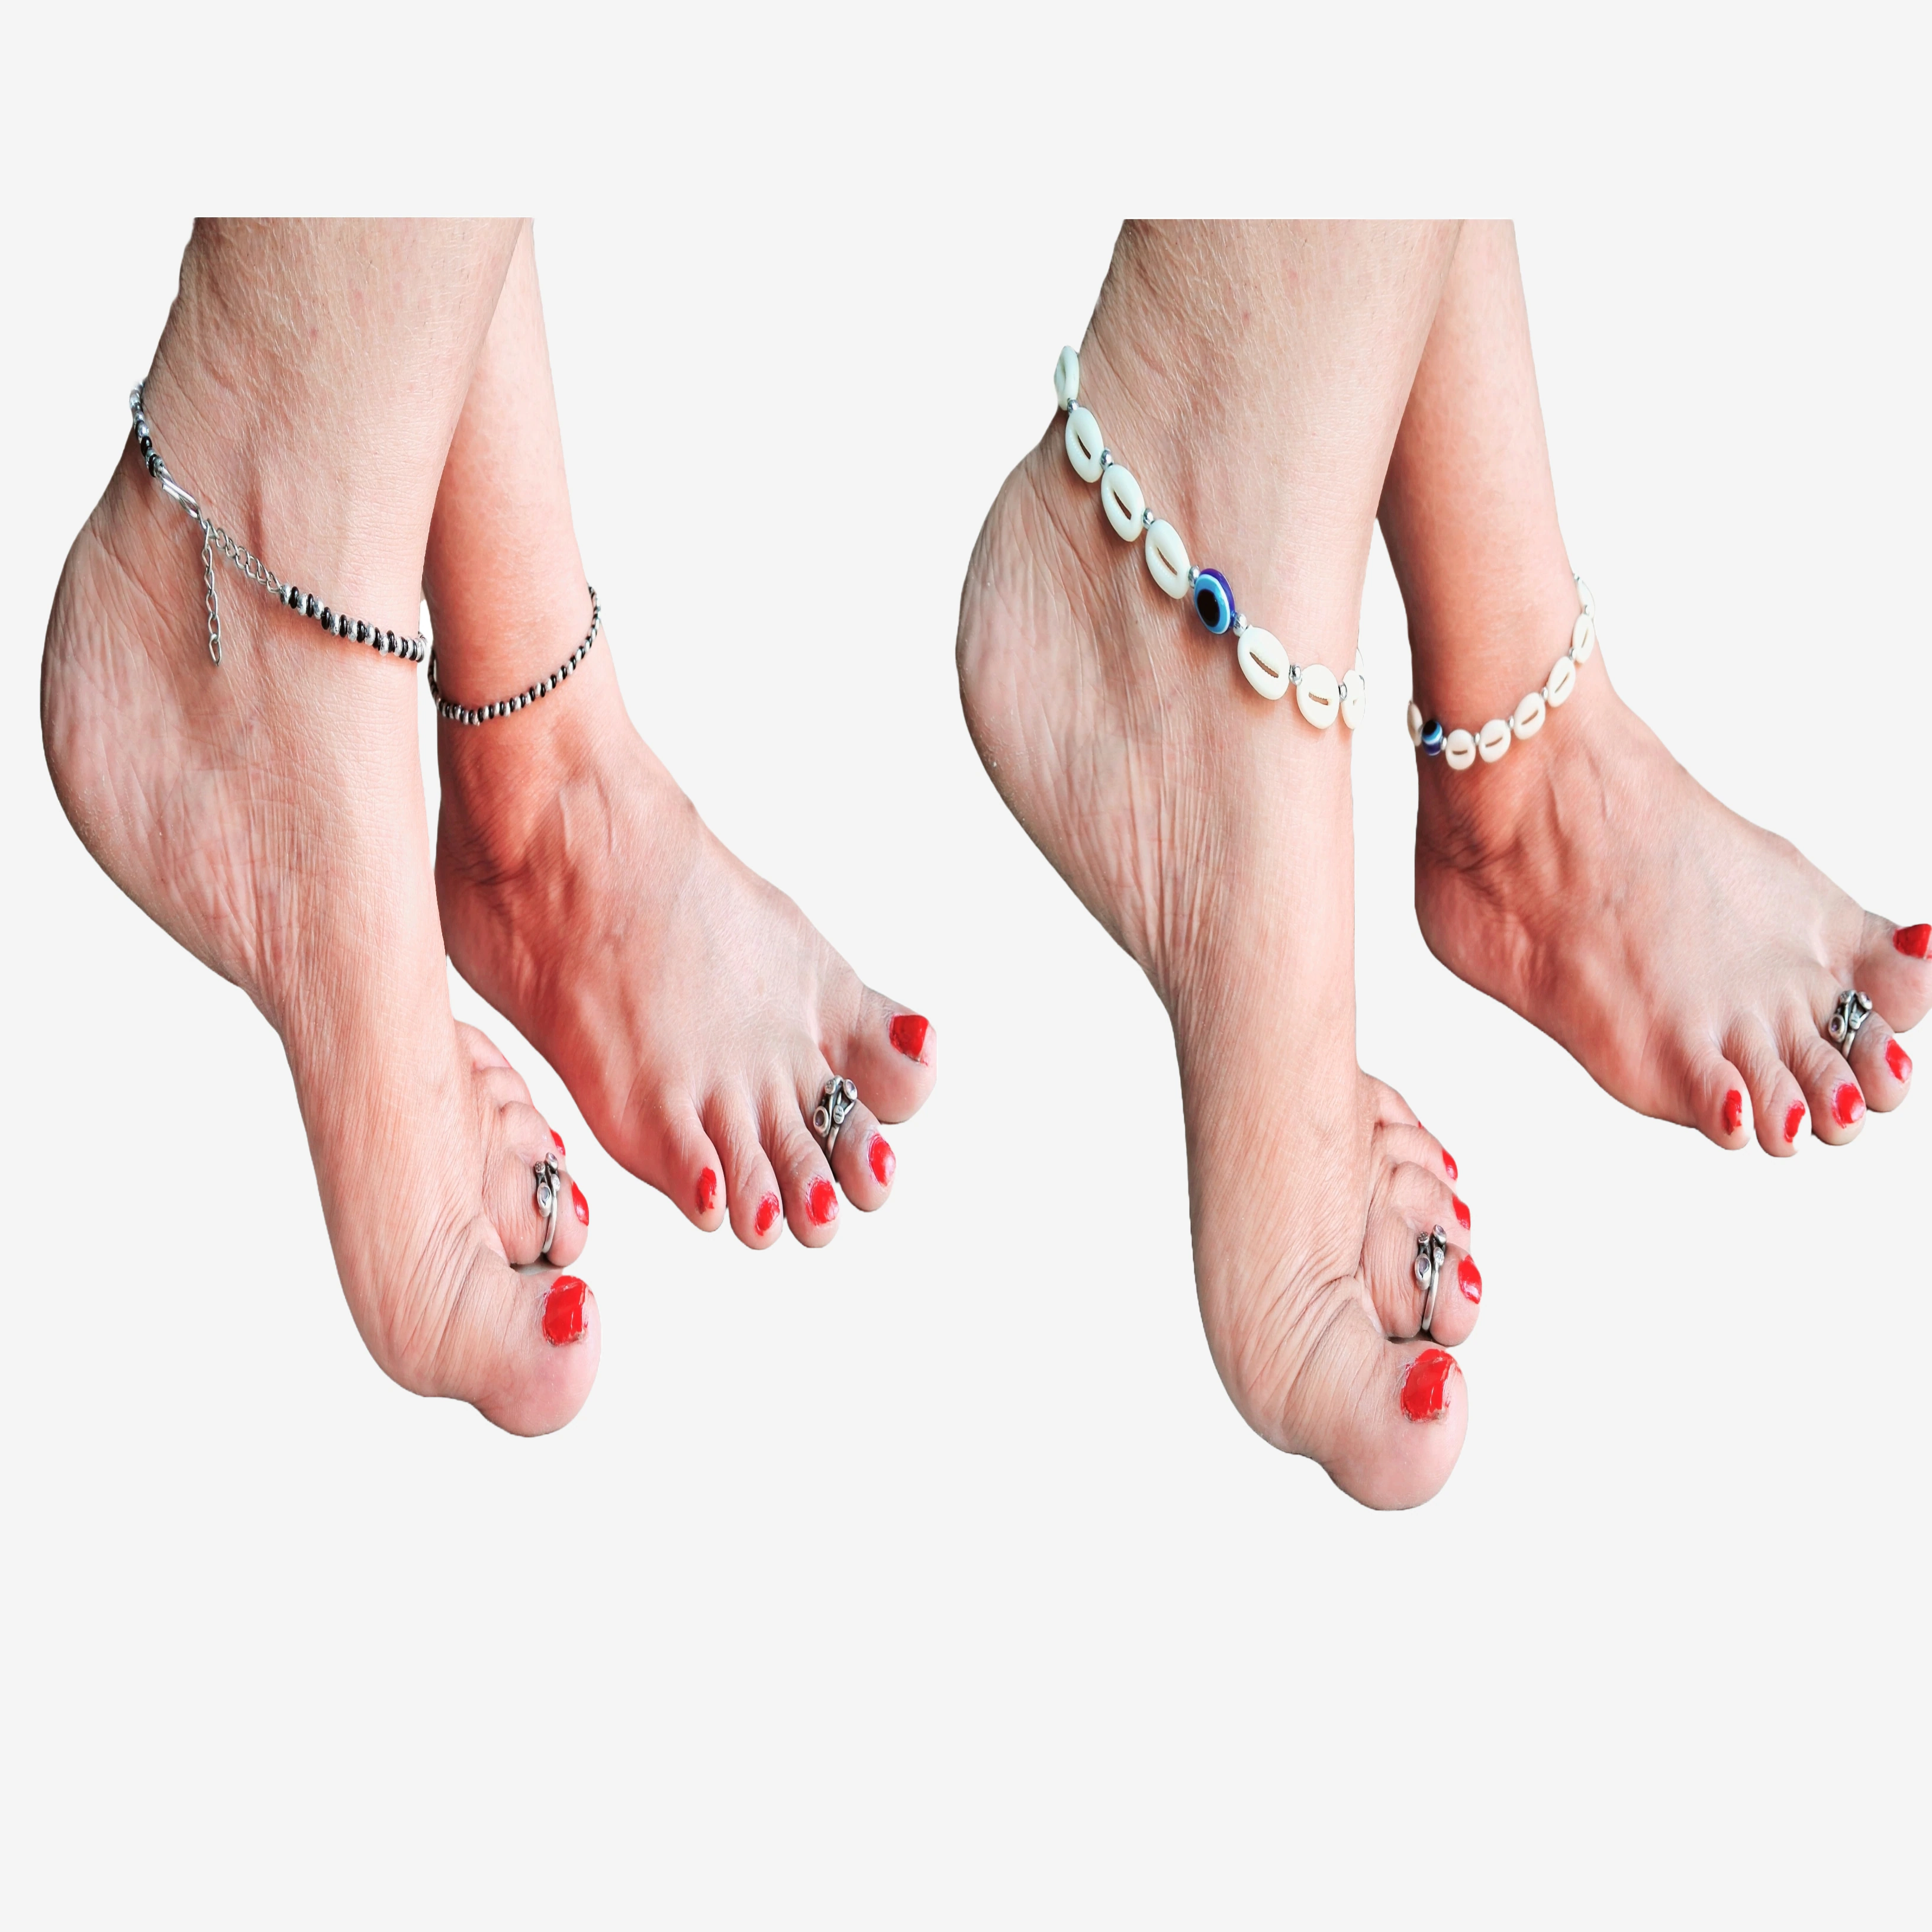
Vibrance Trendt Nazariya Payal anklet set - Protective & Stylish ( Pairs )
Type: Anklets
Brand: VIBRANCE
Price: Rs. 199
 Evil eye Anklets for girls Women's with black stone and Trendy Nazariya Payal Anklet set ( Pack of 2 pair )Name: Evil eye Anklets for girls Women's with black stone and Trendy Nazariya Payal Anklet set ( Pack of 2 pair )Base Metal: AlloyPlating: Oxidised SilverStone Type: Artificial BeadsSizing: AdjustableType: Chain AnkletNet Quantity (N): 2 Pair AnkletSizes:Free SizeAnklets for girls Women's#anklets#girlsfastionCountry of Origin: IndiaDisclaimer:This product is for fashion and personal adornment purposes only. The Evil Eye symbol is traditionally believed to offer protection, but its effectiveness is based on personal and cultural beliefs. Avoid prolonged exposure to water, perfumes, and harsh chemicals to maintain the quality and longevity of the anklet. Color and design may vary slightly due to handcrafted nature and screen display differences. Keep away from small children as small parts may pose a choking hazard.
Features: Symbolizes protection from negativity.,Includes two anklets for mix-and-match options,Designed with an adjustable clasp or stretchable design.,Made from quality metal, beads, or thread.,Comfortable for all-day wear.,Suitable for casual, beach, and party wear.,Crafted with attention to detail.,Complements modern and traditional outfits.,Ideal for birthdays, anniversaries, or friendship gifts.,Withstands daily wear and light exposure to water.